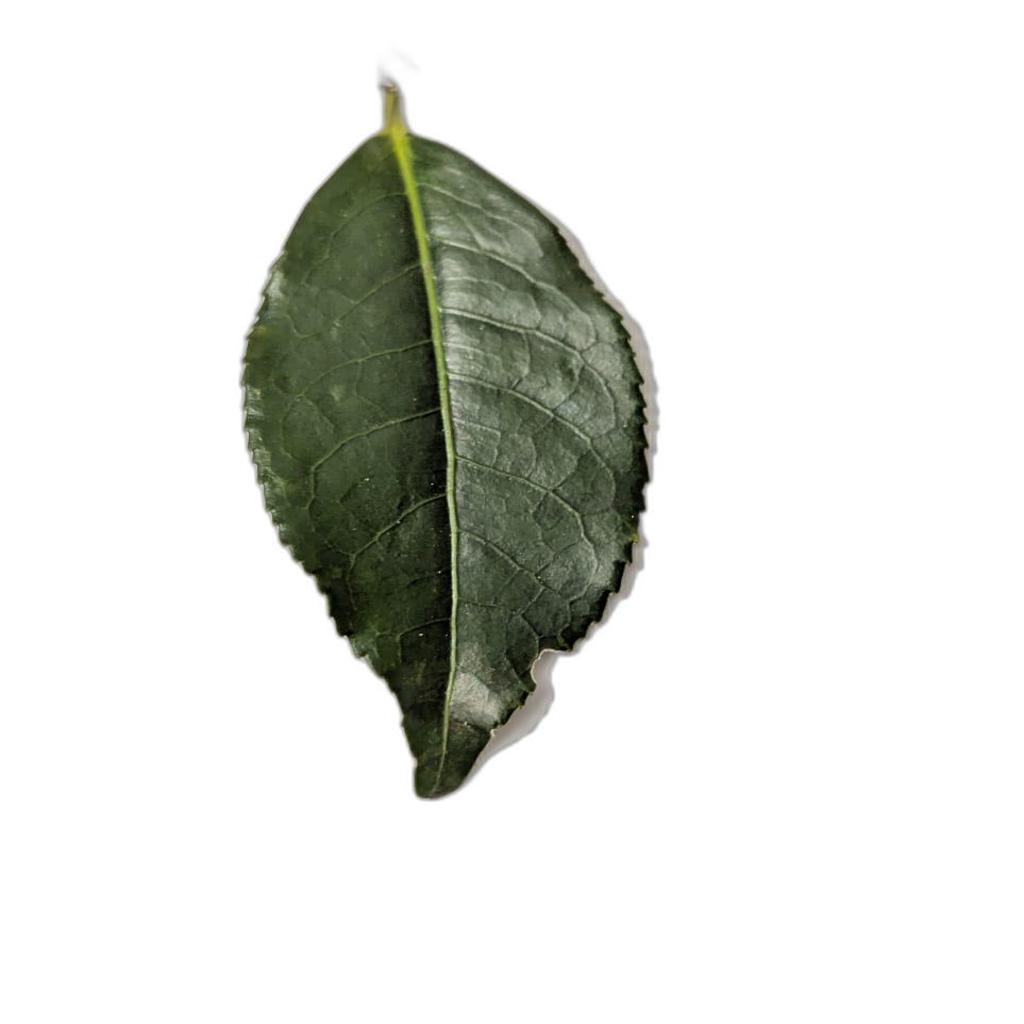
Label: Healthy